Audi A3

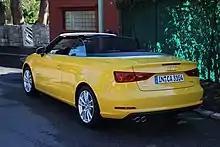
Audi A3 Cabriolet in Vegas Yellow

The A3 Saloon includes a body wider and lower than that of the A3 Sportback. Other features include 16- to 18-inch-wheels (optional 19-inch wheels via quattro GmbH) and electronic stabilization control with electronic differential lock.